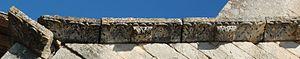
France - Provence - Vaucluse - Luberon - Église de Saint-Pantaléon
L'église de Saint-Pantaléon est une église romane située à Saint-Pantaléon au pied des monts de Vaucluse, dans le département français de Vaucluse et la région Provence-Alpes-Côte d'Azur.